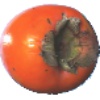
Label: Kaki 1